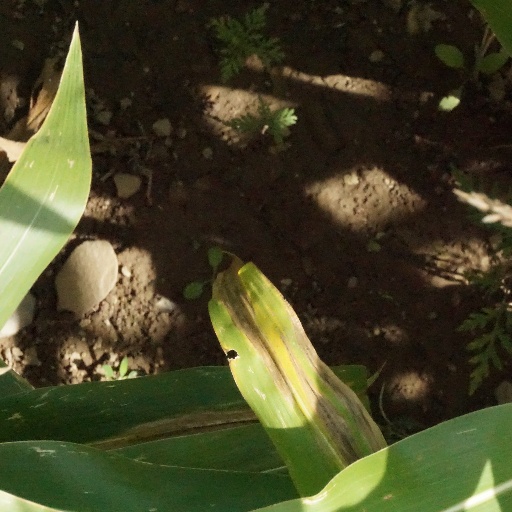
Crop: maize; corn